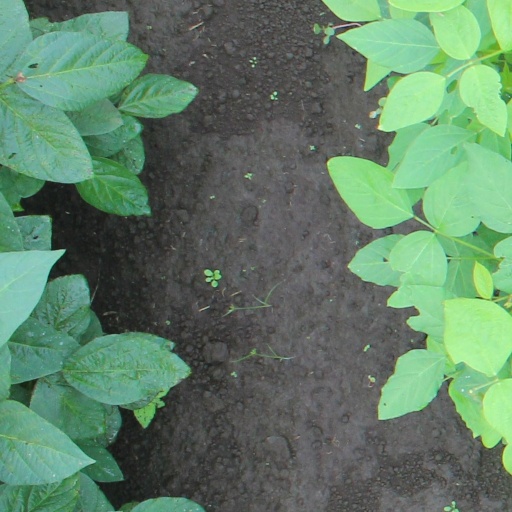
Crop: soybean